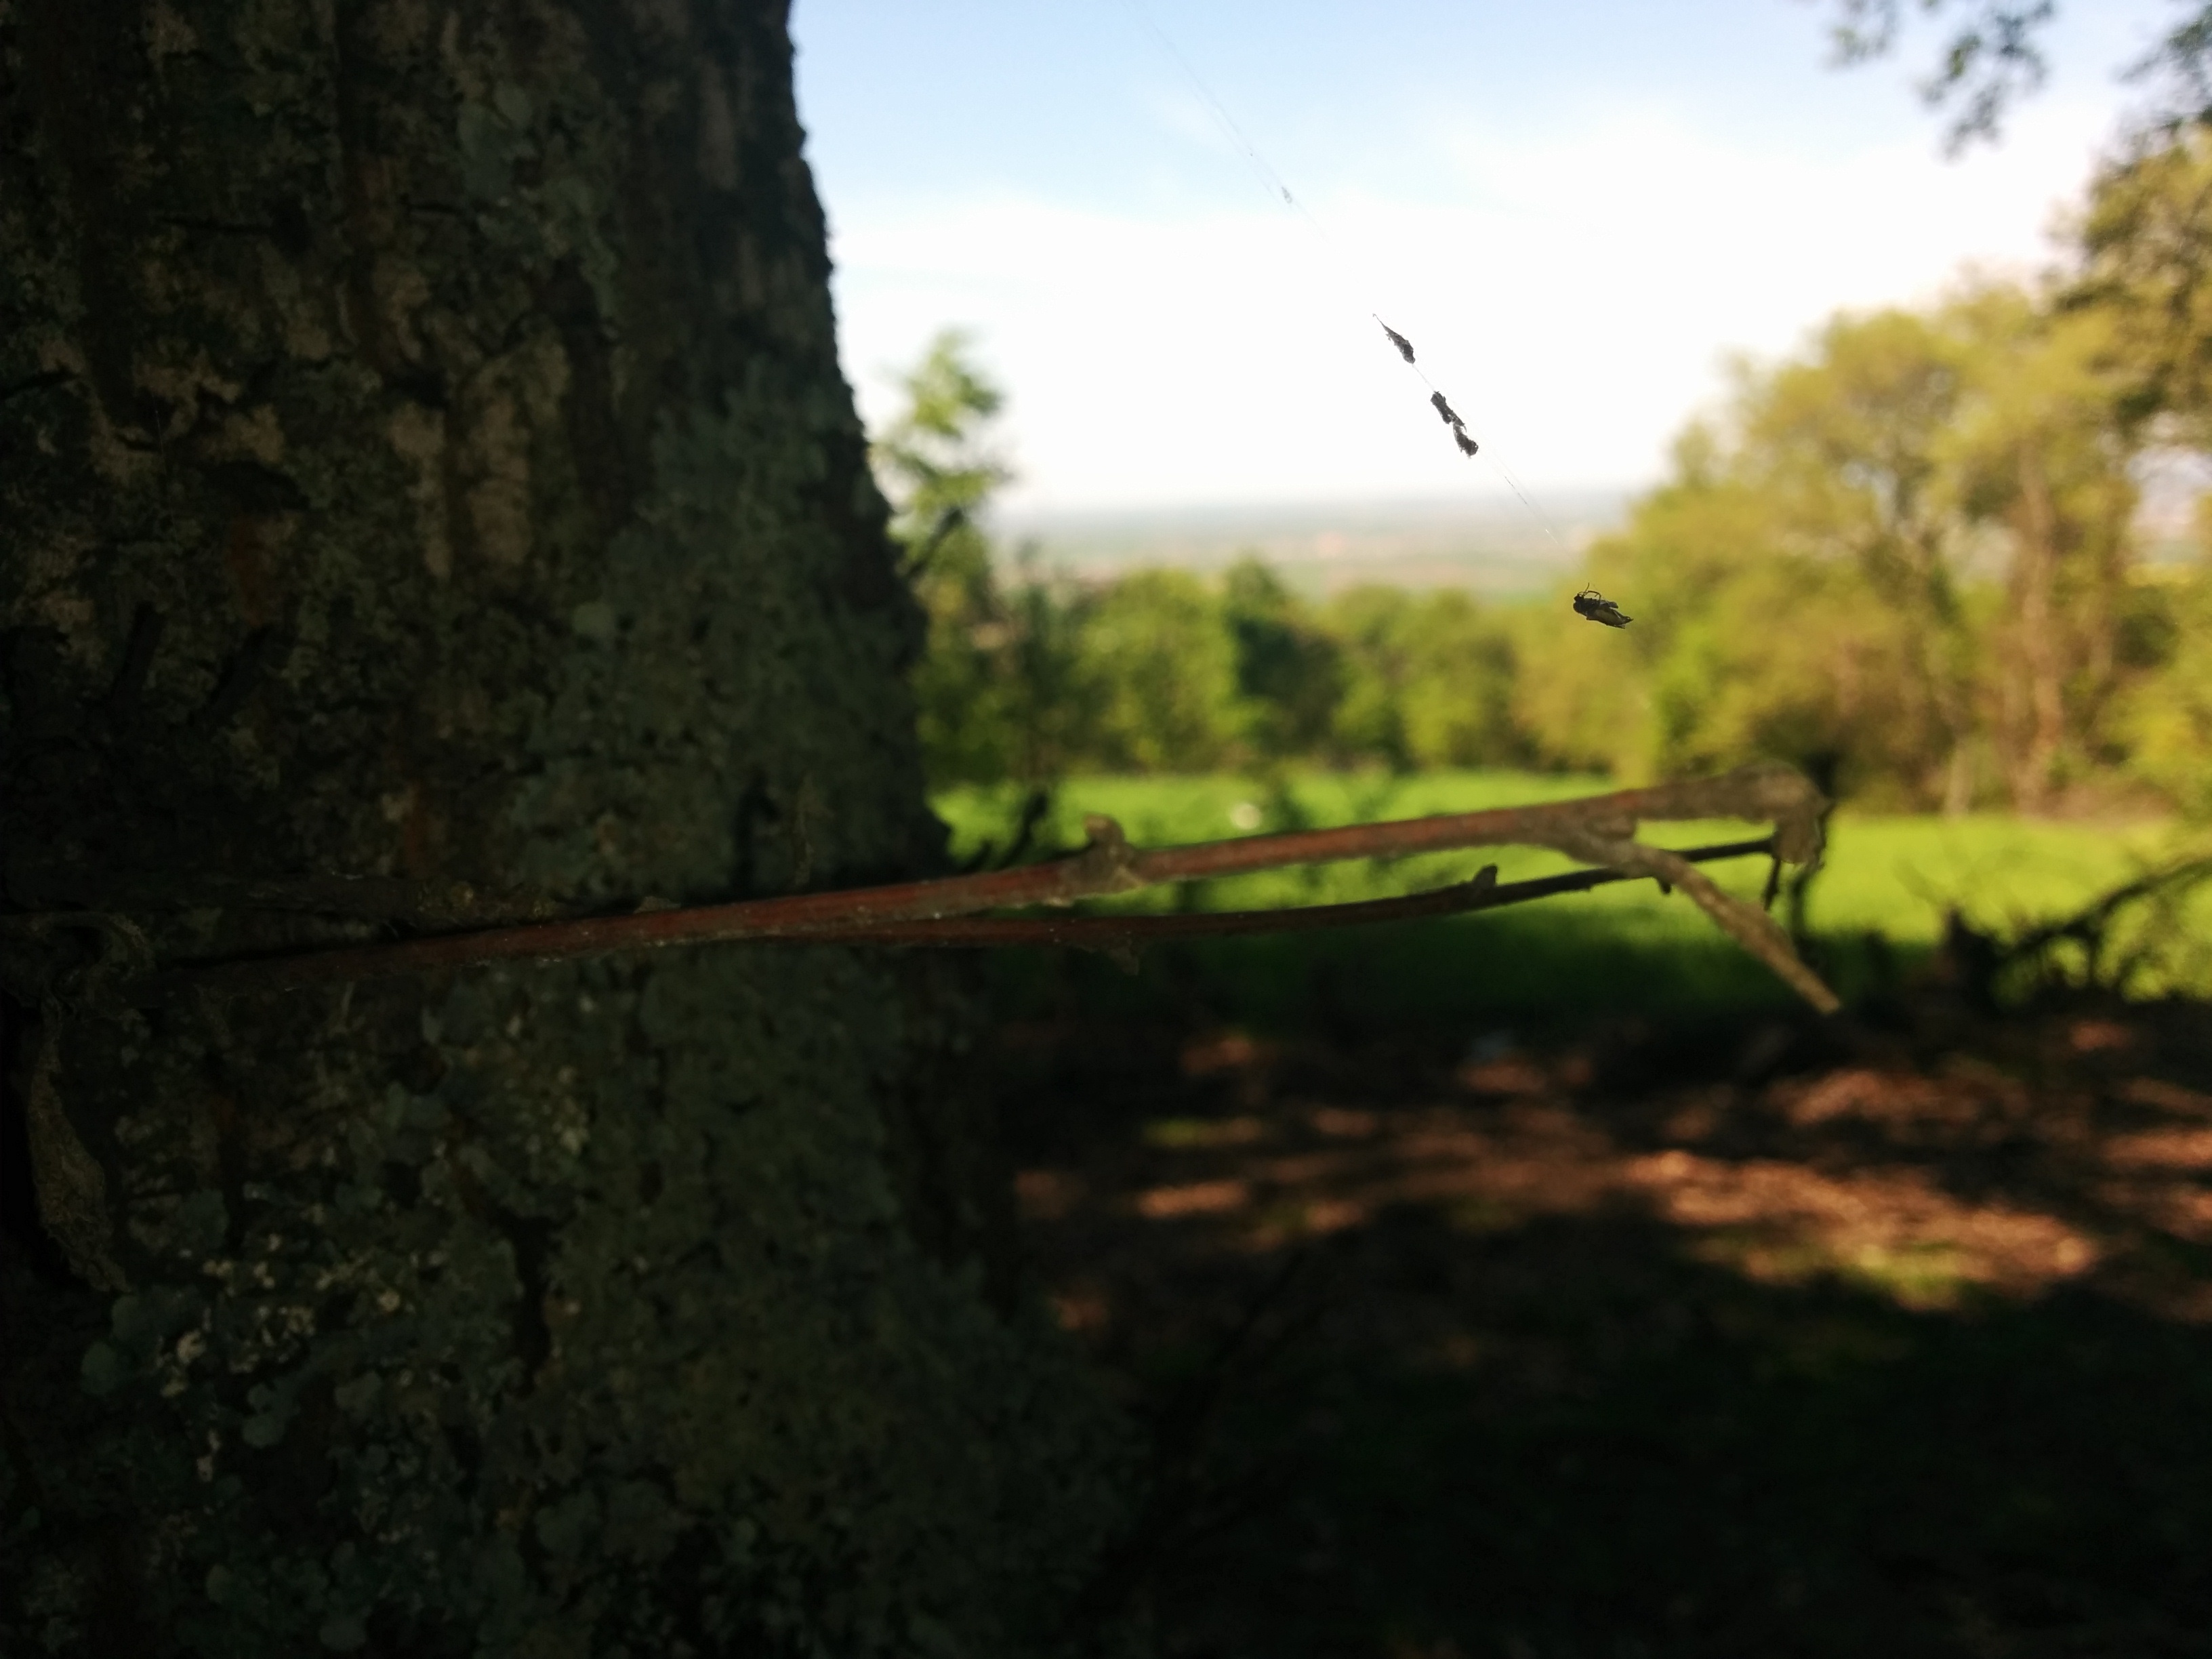
tree, nature, forest, grass, sunlight, green, habitat, rural area